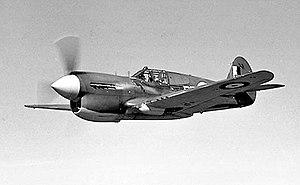
La Base des Forces canadiennes Bagotville est une base des Forces canadiennes située dans la région du Saguenay-Lac-Saint-Jean, au Québec. Elle est sous l'autorité de l'Aviation royale canadienne. La 3ᵉ Escadre Bagotville est la principale unité occupant la base. L'aérodrome de la base est aussi utilisé civilement sous le nom d'aéroport Saguenay-Bagotville.
La bataille du Saint-Laurent est un épisode de la bataille de l'Atlantique qui opposa, de 1942 à 1944, les sous-marins allemands de l'amiral Karl Dönitz à la Marine royale canadienne et à ses alliés dans le fleuve et le golfe Saint-Laurent. Ce fut la première fois depuis 1812 que des navires ennemis pénétrèrent dans les eaux intérieures du Canada pour tuer.